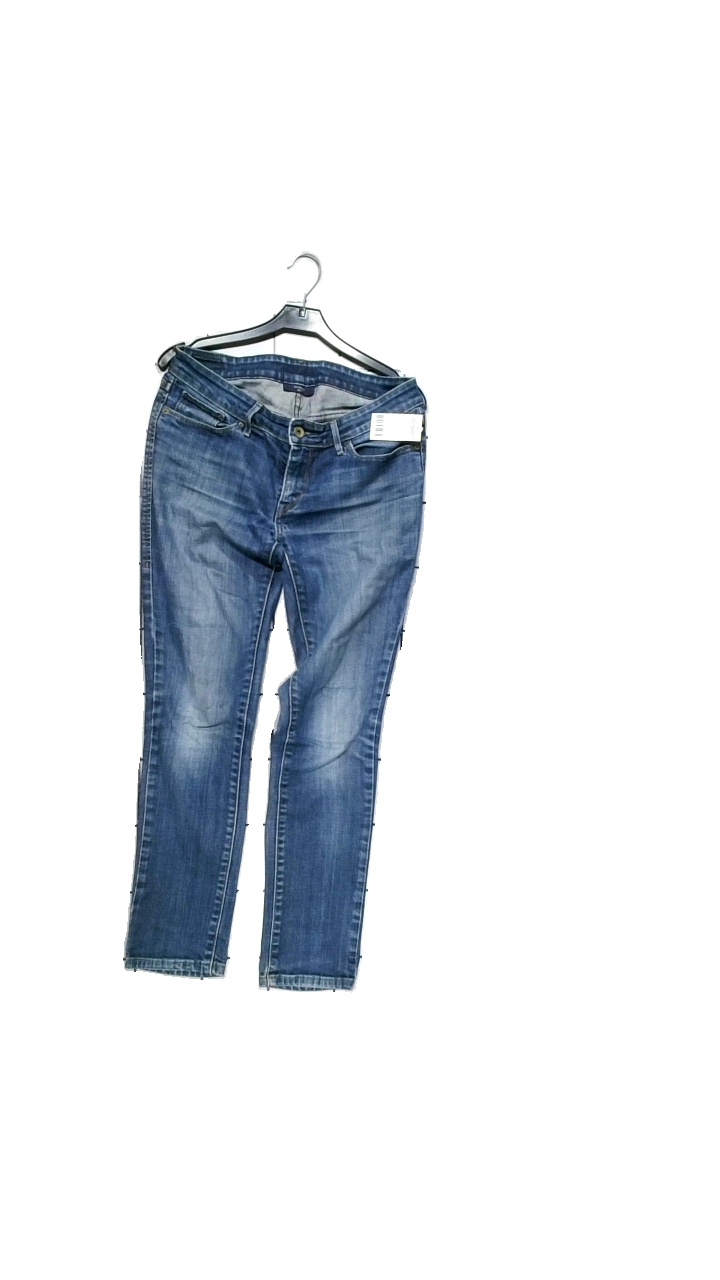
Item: Jeans (Unisex)
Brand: Levi's
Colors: Blue
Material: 99% cotton, 1% spandex
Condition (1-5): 2
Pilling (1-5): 5
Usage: Reuse
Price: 150-250